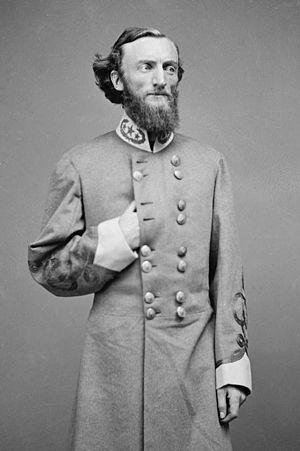
John Sappington Marmaduke est un officier de l'armée régulière de l'État frontalier divisé du Missouri, qui devient un major général confédéré pendant la guerre de Sécession.
L'expédition de Camden est une campagne militaire qui s'est déroulée, du 23 mars au 2 mai 1864, dans le sud et le centre de l'Arkansas, sur le théâtre trans-Mississippi de la guerre de Sécession. La campagne impliqua les forces de l'armée de l'Union stationnées à Little Rock et à Fort Smith sous le commandement du major-général Frederick Steele, commandant l'armée de l'Arkansas. Steele et ses hommes devaient se porter sur Shreveport, où ils rejoindraient une expédition amphibie conduite par le général Nathaniel Prentice Banks et le vice-amiral David Dixon Porter, dont les forces devaient remonter la vallée de la Red River ; une fois réunies, les troupes de l'Union devaient frapper au Texas. Mais les deux branches de l'armée nordiste ne convergèrent jamais et les colonnes de Steele essuyèrent de terribles pertes lors d'une série de batailles contre les forces confédérées, commandées par le major-général Sterling Price et le général Edmund Kirby Smith.